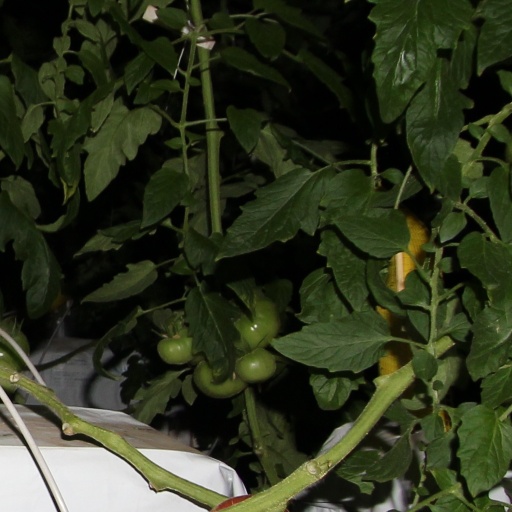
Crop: tomato